Frisian involvement in the Crusades

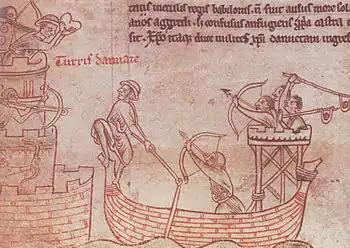
Frisian crusaders attack the tower of Damietta during the Fifth Crusade (from the 13th-century "Chronica Majora" of Matthew Paris)

Frisian involvement in the Crusades is attested from the very beginning of the First Crusade, but their presence is only felt substantially during the Fifth Crusade. They participated in almost all the major Crusades and the "Reconquista". The Frisians are almost always referred to collectively by contemporary chroniclers of the Crusades and few names of individual Frisian crusaders can be found in the historical record. They generally composed a naval force in conjunction with other larger bodies of crusaders.